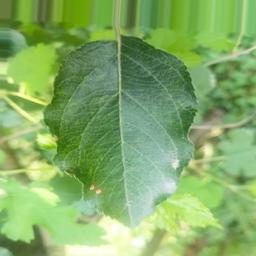
Label: Alternaria